Boron neutron capture therapeutics

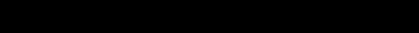

Neutron capture therapy was first proposed in the literature in 1936 by Gordon L. Locher, who observed that isotopes with large neutron capture cross sections, such as boron-10, could be accumulated in cancerous tissue and bombarded with thermal neutrons to induce destruction of the cancerous cells. This idea was attractive because it had the potential to be more selective than traditional chemo- and radiotherapies. However, BNCT requires a neutron beam to act as a source of thermal neutrons and a suitable boron-delivery agent; neither was available at the time of Locher's suggestion. Therefore, it was not until the 1950s, when nuclear reactors were available to medical researchers, that Locher's proposal was put into practice.